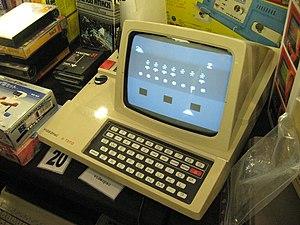
Le Videopac est une console de jeux vidéo conçue par Magnavox, fabriquée par Philips et commercialisée à la fin des années 1970 et au début des années 1980 sous les marques Philips, Radiola-Radiotechnique, Schneider, Siera, Magnavox, Brandt, Continental Edison et Saba.